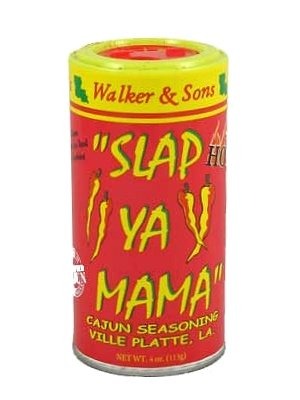
Item Name: Slap Ya Mama Hot Cajun Seasoning, 4oz.
Value: 4.0
Unit: Ounce

Price: 7.91